Nissan NV (North America)

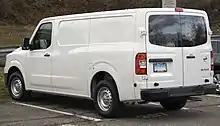
Nissan NV 1500

The NV1500 has a load capacity of , similar to the GMC/Chevrolet cargo van using the same "1500" designation, and informally known as a "half-ton". It was only available with the 4-litre V6. It was available in S or SV trim, with the SV receiving power door locks, windows, outside mirrors, and 17" styled steel wheels.